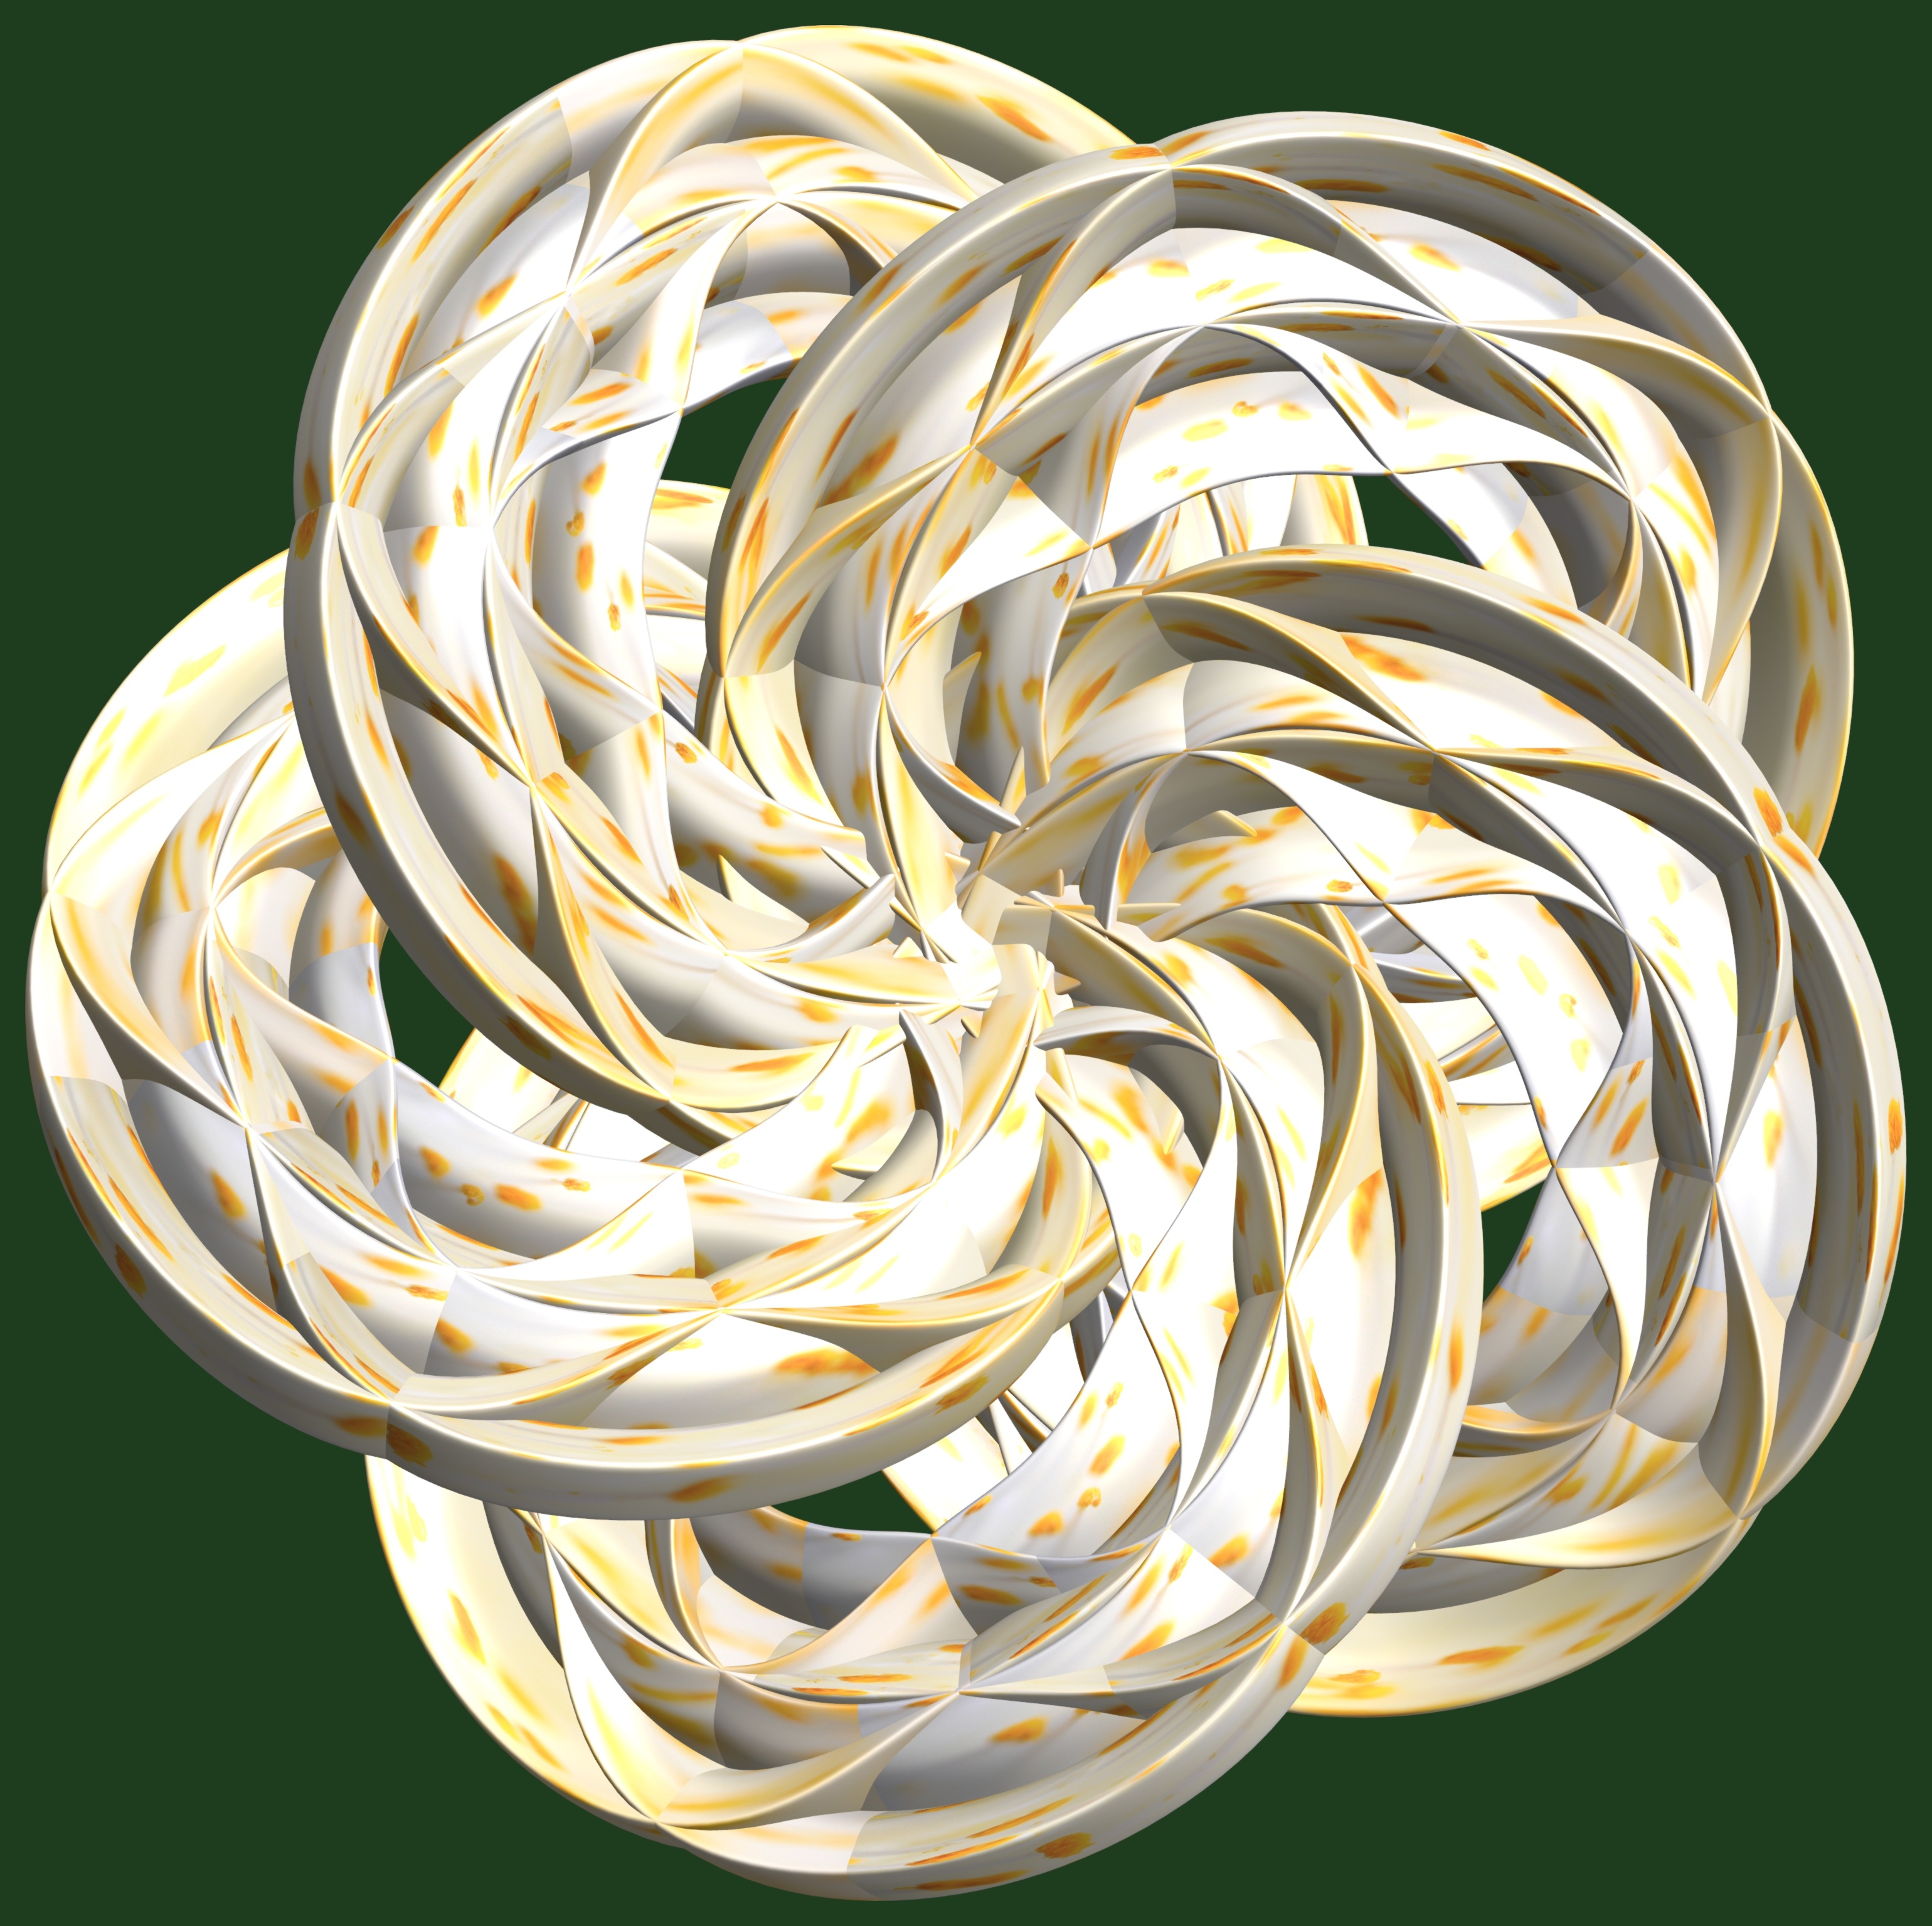
structure, texture, spiral, flower, petal, pattern, lighting, circle, bangle, jewellery, design, symmetry, light fixture, 3d, graphic, torus, mathematica, cg, parametricplot3d, code, program, algorithm, mapping, fashion accessory